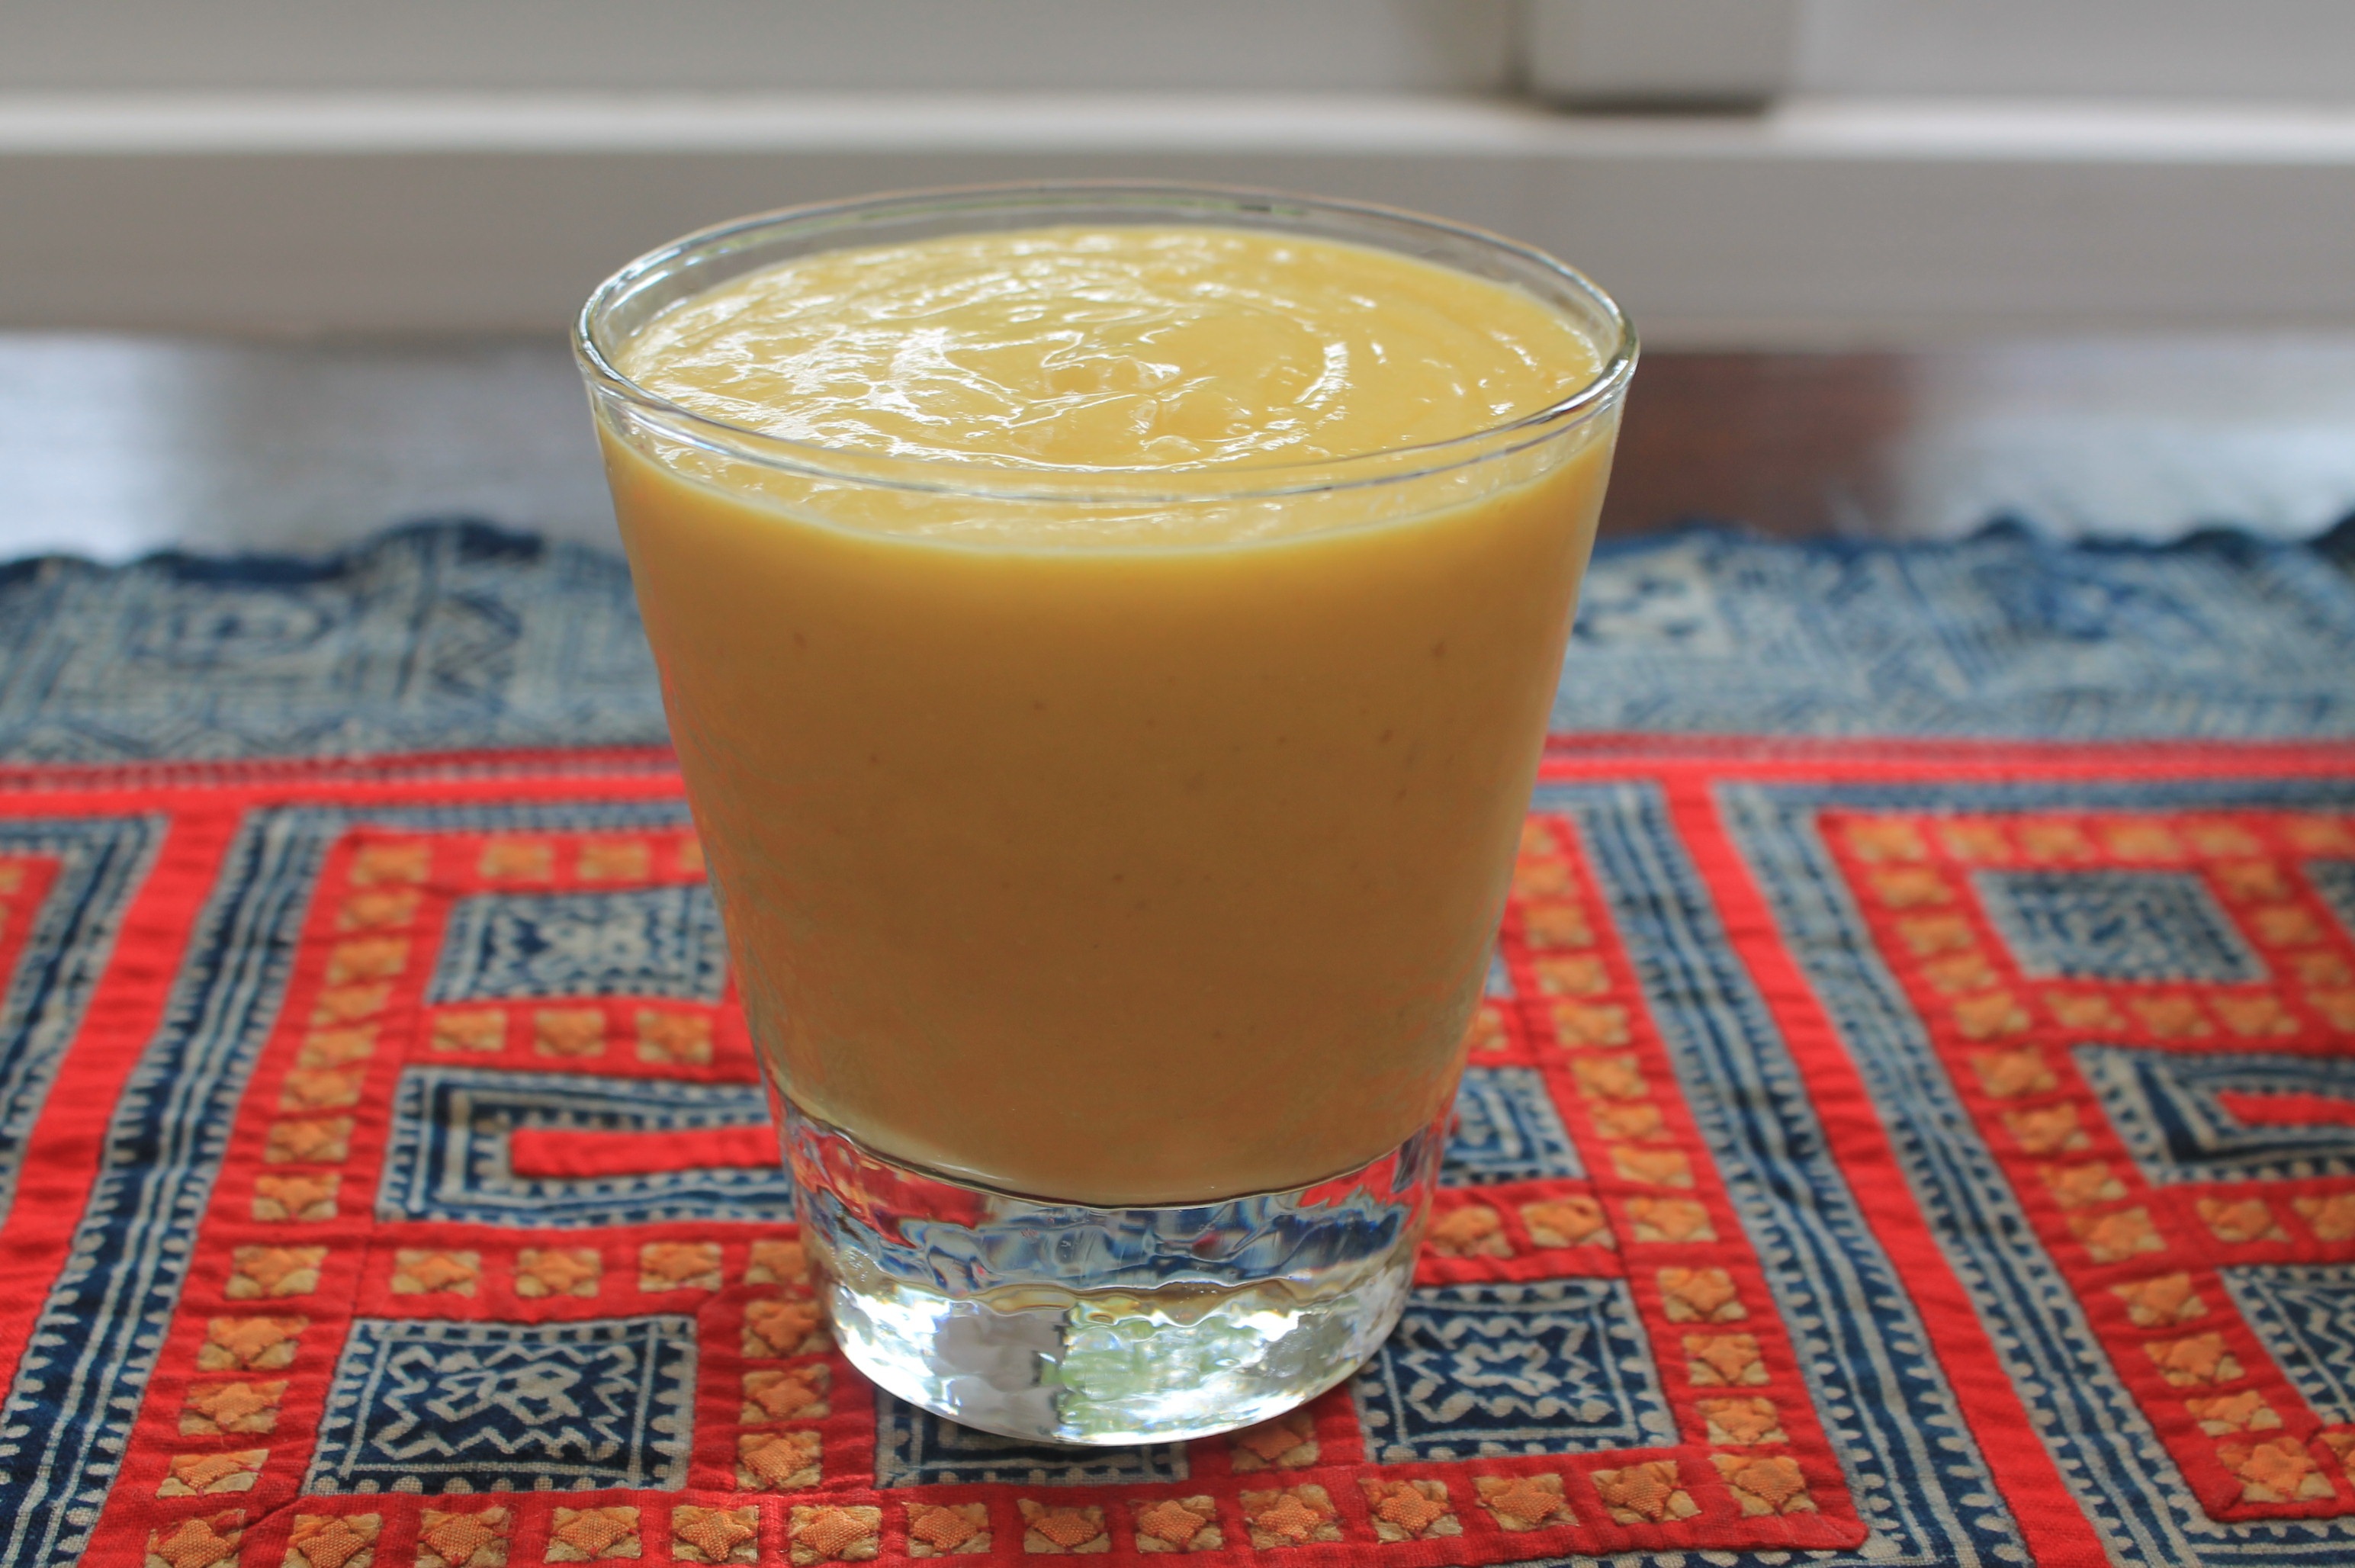
fruit, food, produce, drink, breakfast, healthy, snack, smoothie, juice, mango, filling, refreshing, flowering plant, land plant, lassi